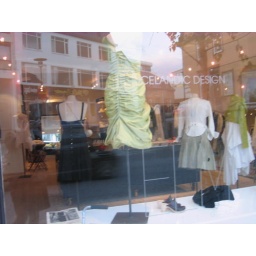
Beautiful clothes. I wish I could afford the black dress in this picture. Stunning. Reykjavik, Iceland.